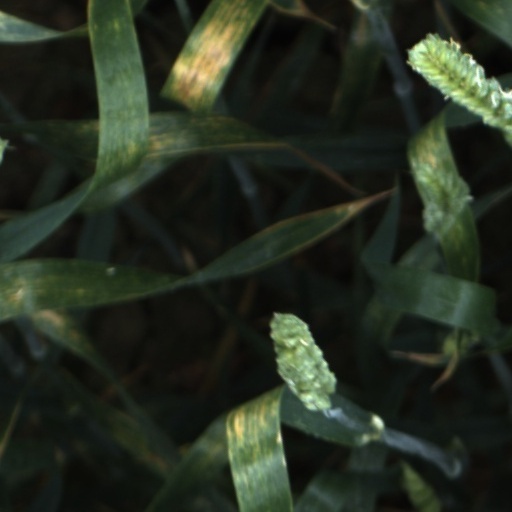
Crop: wheat